Ted Trimpa

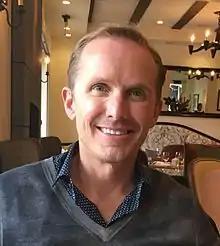
Trimpa in Yountville, California in 2016.

Ted Jefferson Trimpa (born February 12, 1967) is a Democratic strategist, lobbyist and political consultant based in Denver, Colorado. He is the founder and CEO of Trimpa Group, a consulting firm. He serves or has served as a board member for a number of progressive organizations, including the Democracy Alliance, ProgressNow, Third Way, and the Citizen Engagement Laboratory. Trimpa serves on the board of Tectonic Theater Project, a New York City-based theater group known for The Laramie Project and 33 Variations.